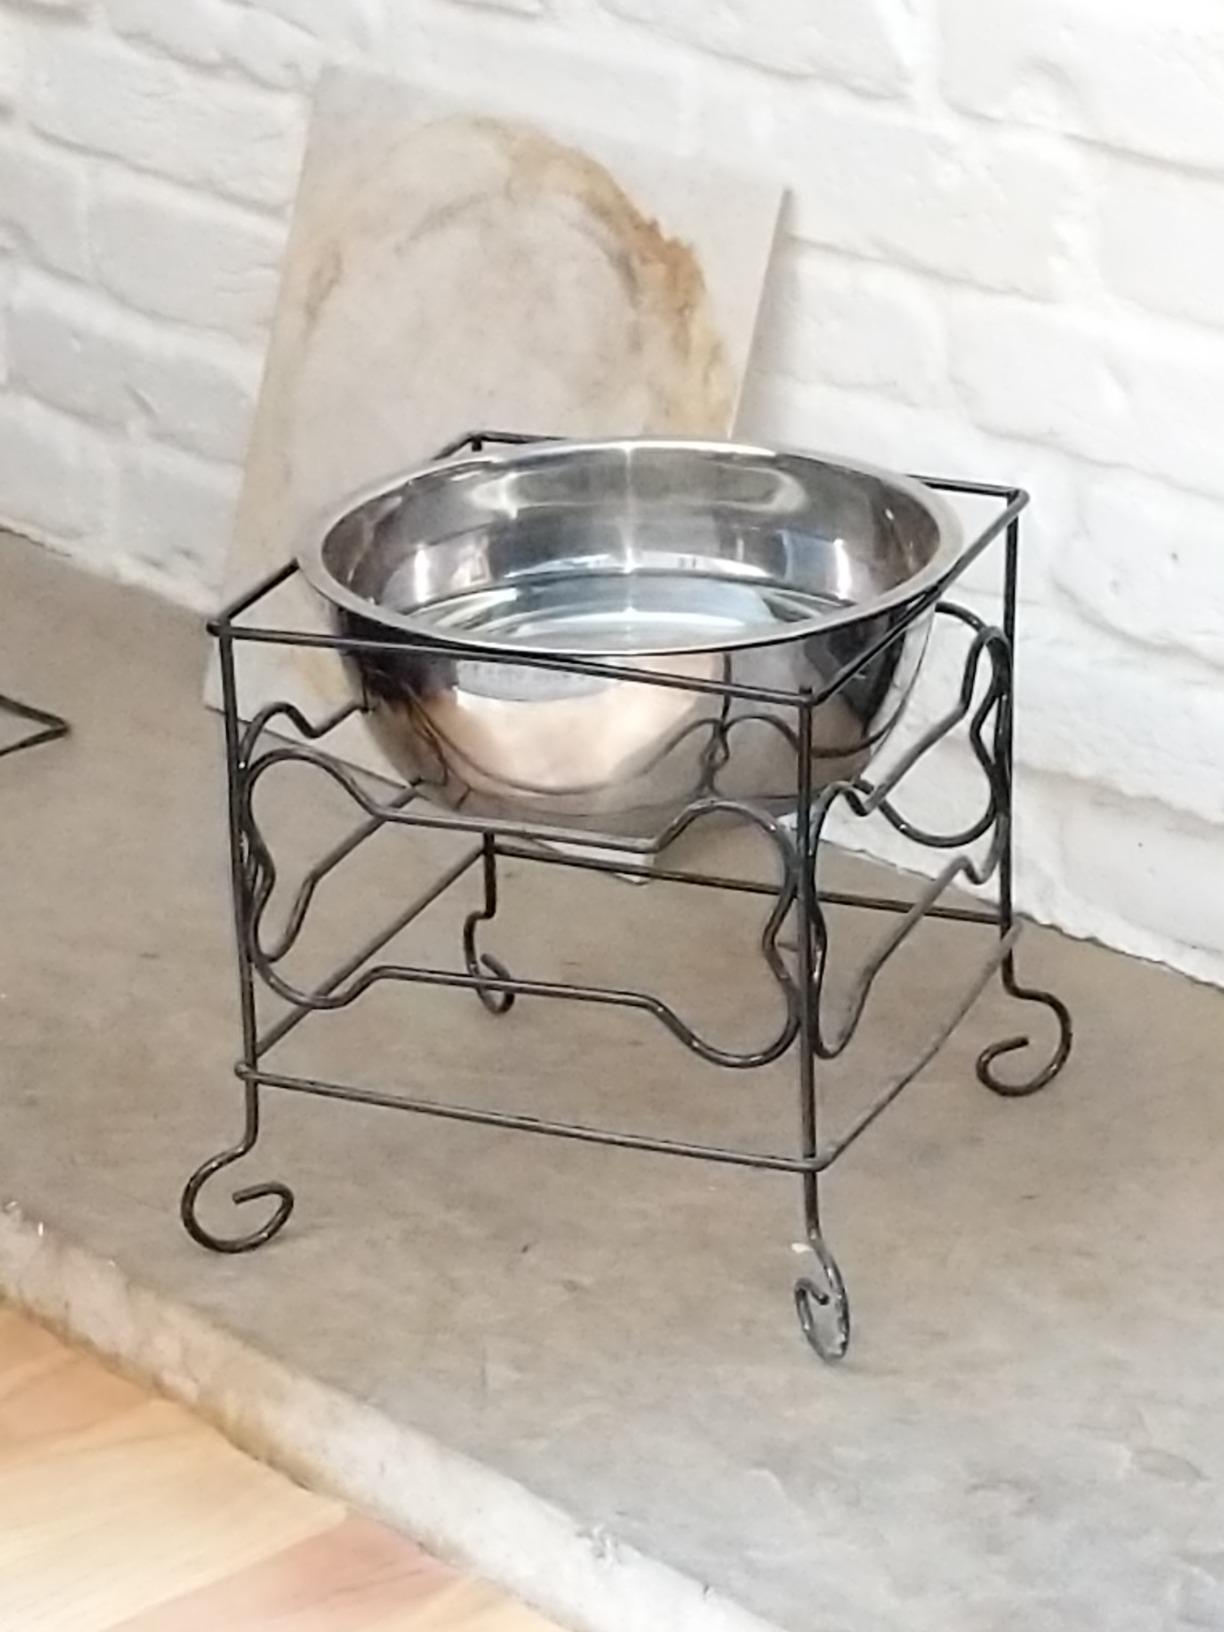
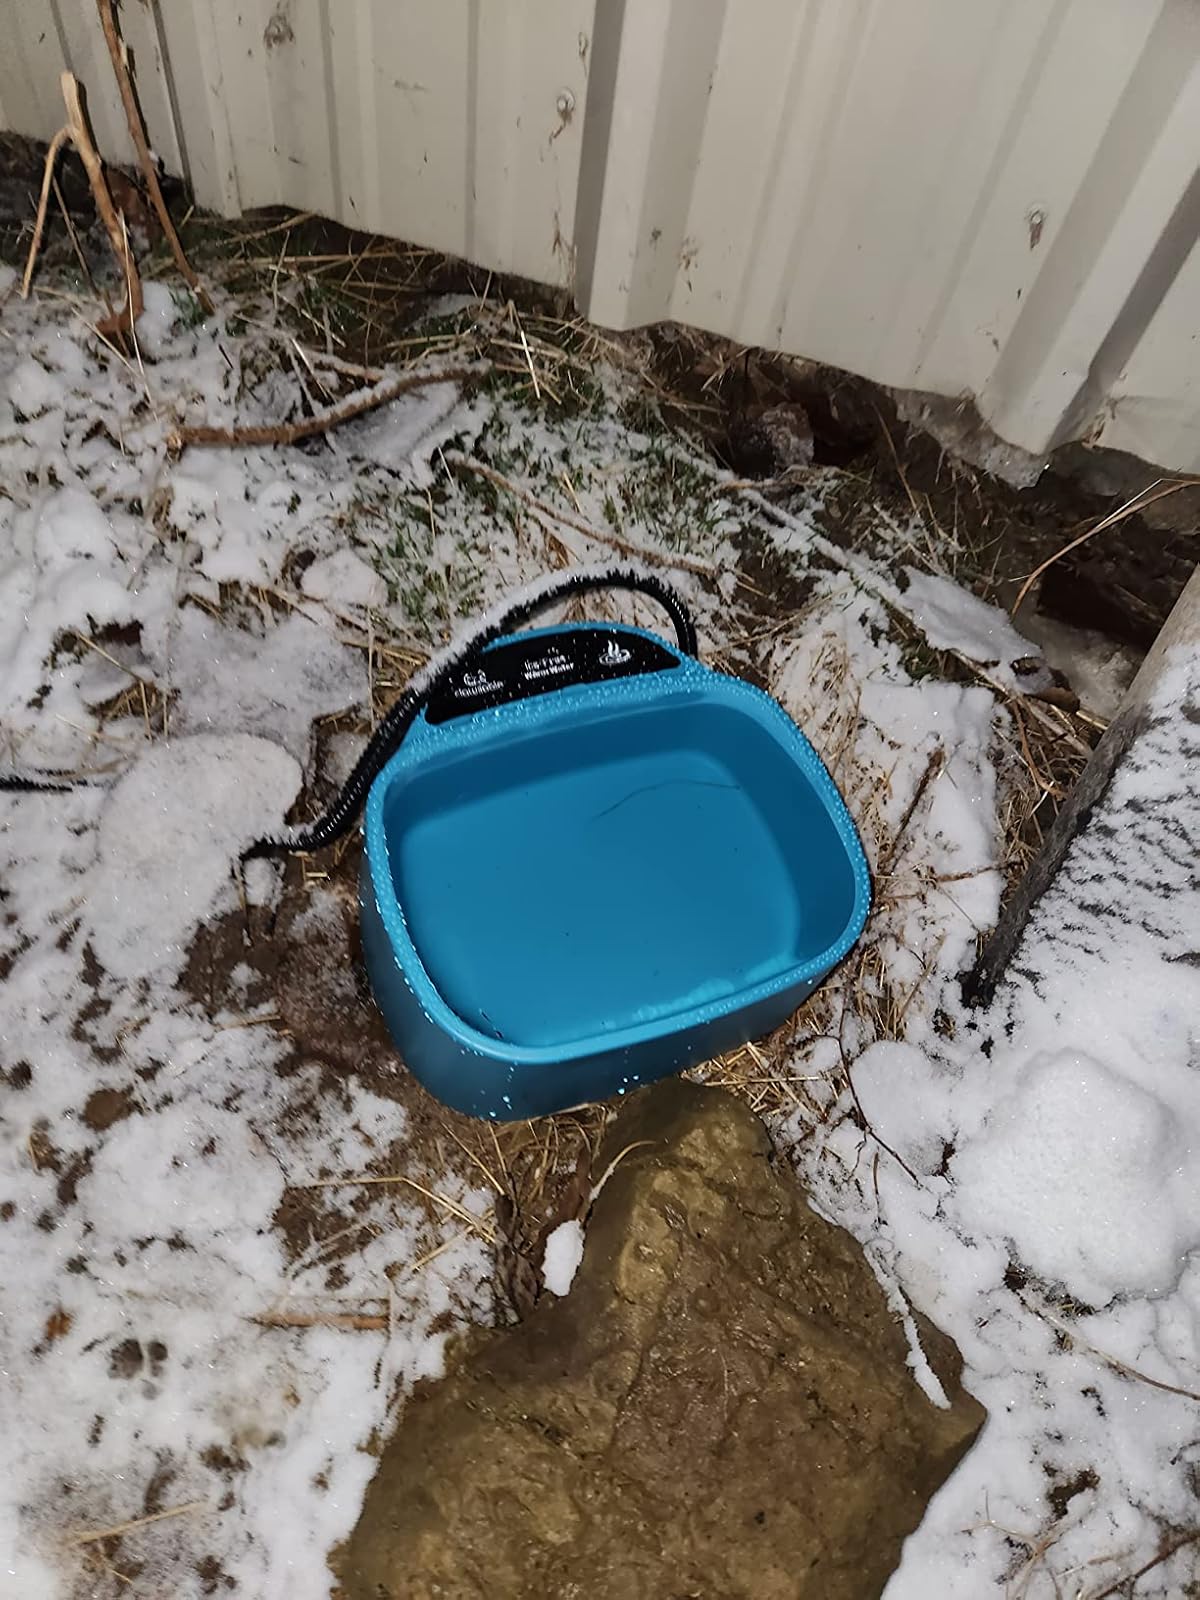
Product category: items_bowl
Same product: no